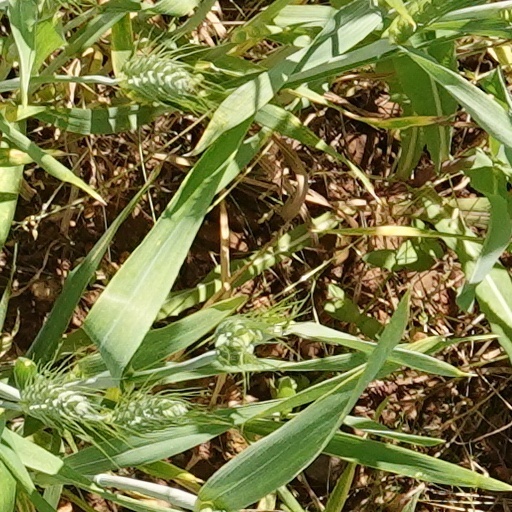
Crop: wheat